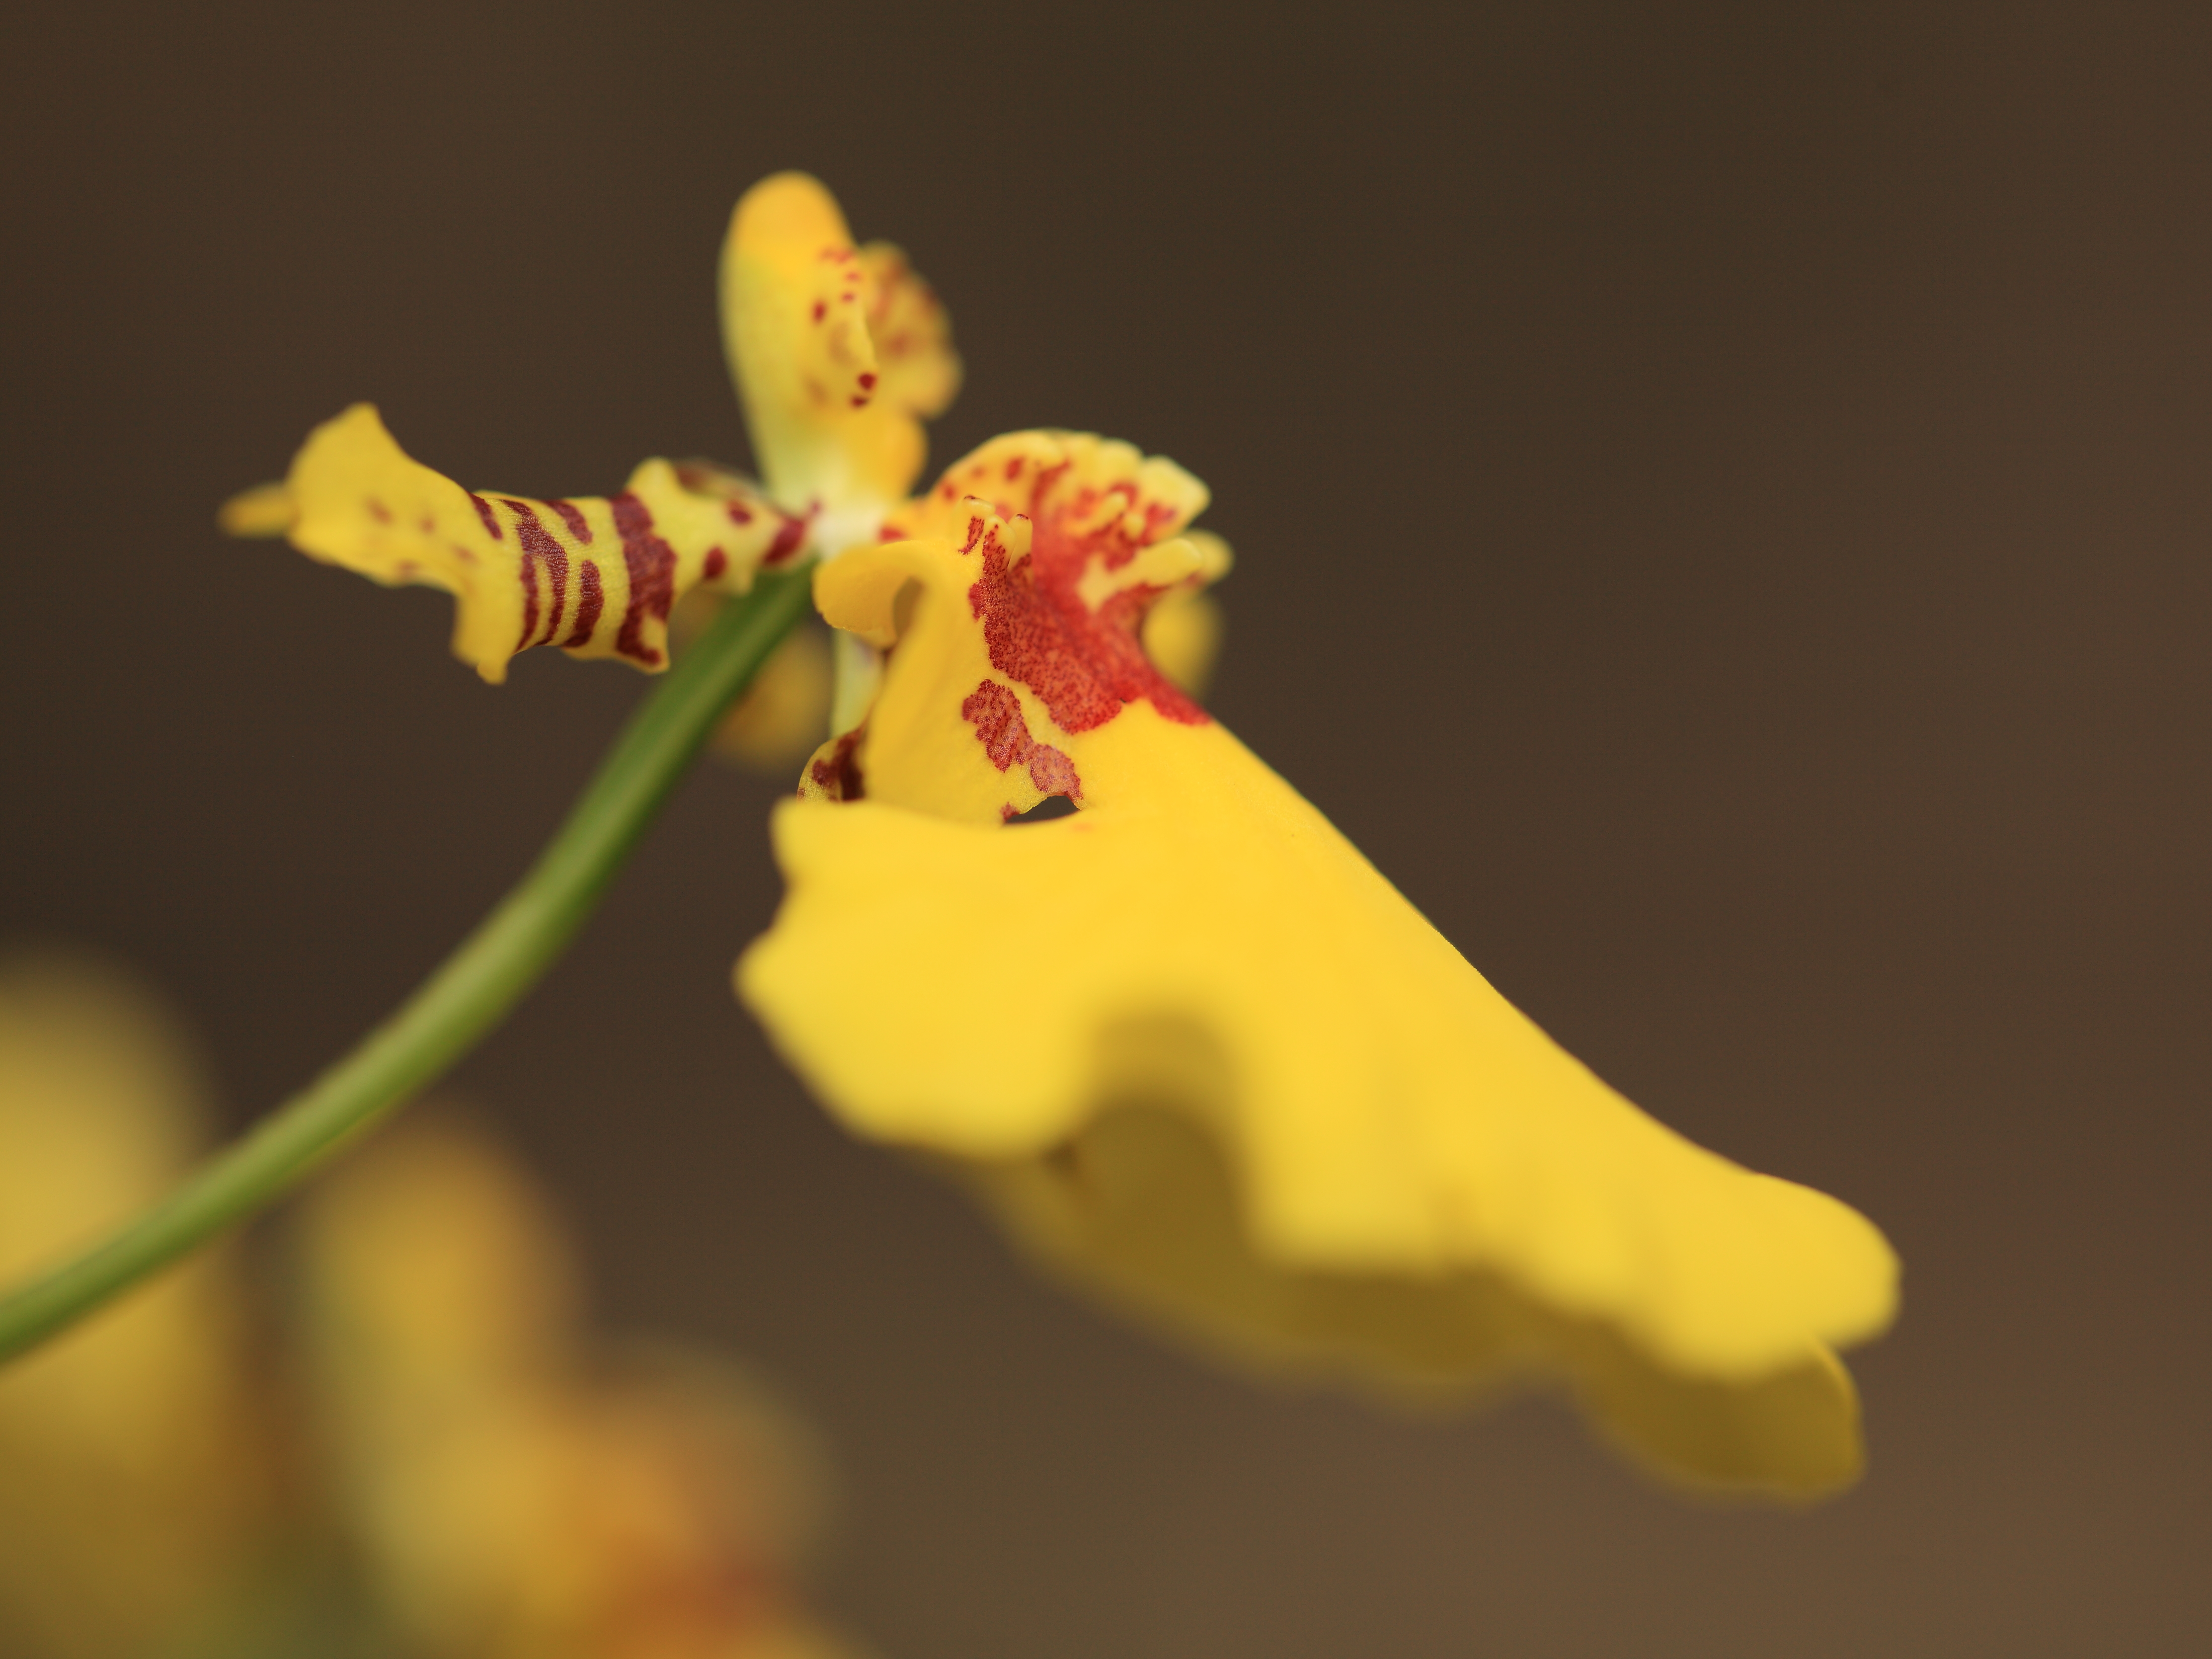
blossom, plant, photography, leaf, flower, petal, pollen, high, yellow, flora, close up, eye, 5d, hires, markii, hi, res, resolution, macro photography, flowering plant, plant stem, land plant